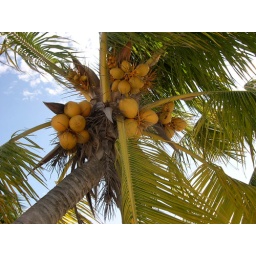
Coconut tree in front of house